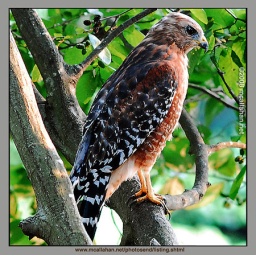
The Red Shoulder Hawk perches in a tree along the lake shore, waiting and watching for his prey.